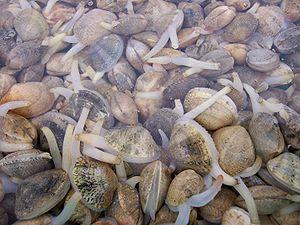
Les bivalves sont une classe de mollusques d'eau douce et d'eau de mer, nommée également Pelecypoda ou Lamellibranchia. Cette classe comprend notamment les palourdes, les huîtres, les moules, les pétoncles et de nombreuses autres familles de coquillages. Leur corps aplati latéralement est recouvert d'une coquille constituée de deux parties distinctes et plus ou moins symétriques. Elles sont reliées l'une à l'autre et peuvent s'ouvrir ou se refermer. La majorité se nourrissent en filtrant l'eau, et n'ont pas de tête ou de radula. Les branchies, appelées cténidies, outre leur rôle dans la respiration, captent les substances nutritives contenues dans l'eau et ont ainsi un rôle important dans l'alimentation. La plupart des bivalves s'enfouissent dans les sédiments des fonds marins, où ils sont à l'abri des prédateurs. D'autres vivent sur le fond marin, ou se fixent sur des rochers ou autres surfaces dures. Quelques-uns peuvent percer des éléments en bois, en argile ou en pierre pour vivre à l'intérieur de ces matériaux. Enfin, certains bivalves comme les pétoncles peuvent nager.
Un siphon est, en anatomie, un organe tubulaire mécanique, plus ou moins long et parfois mobile présent chez certains animaux.